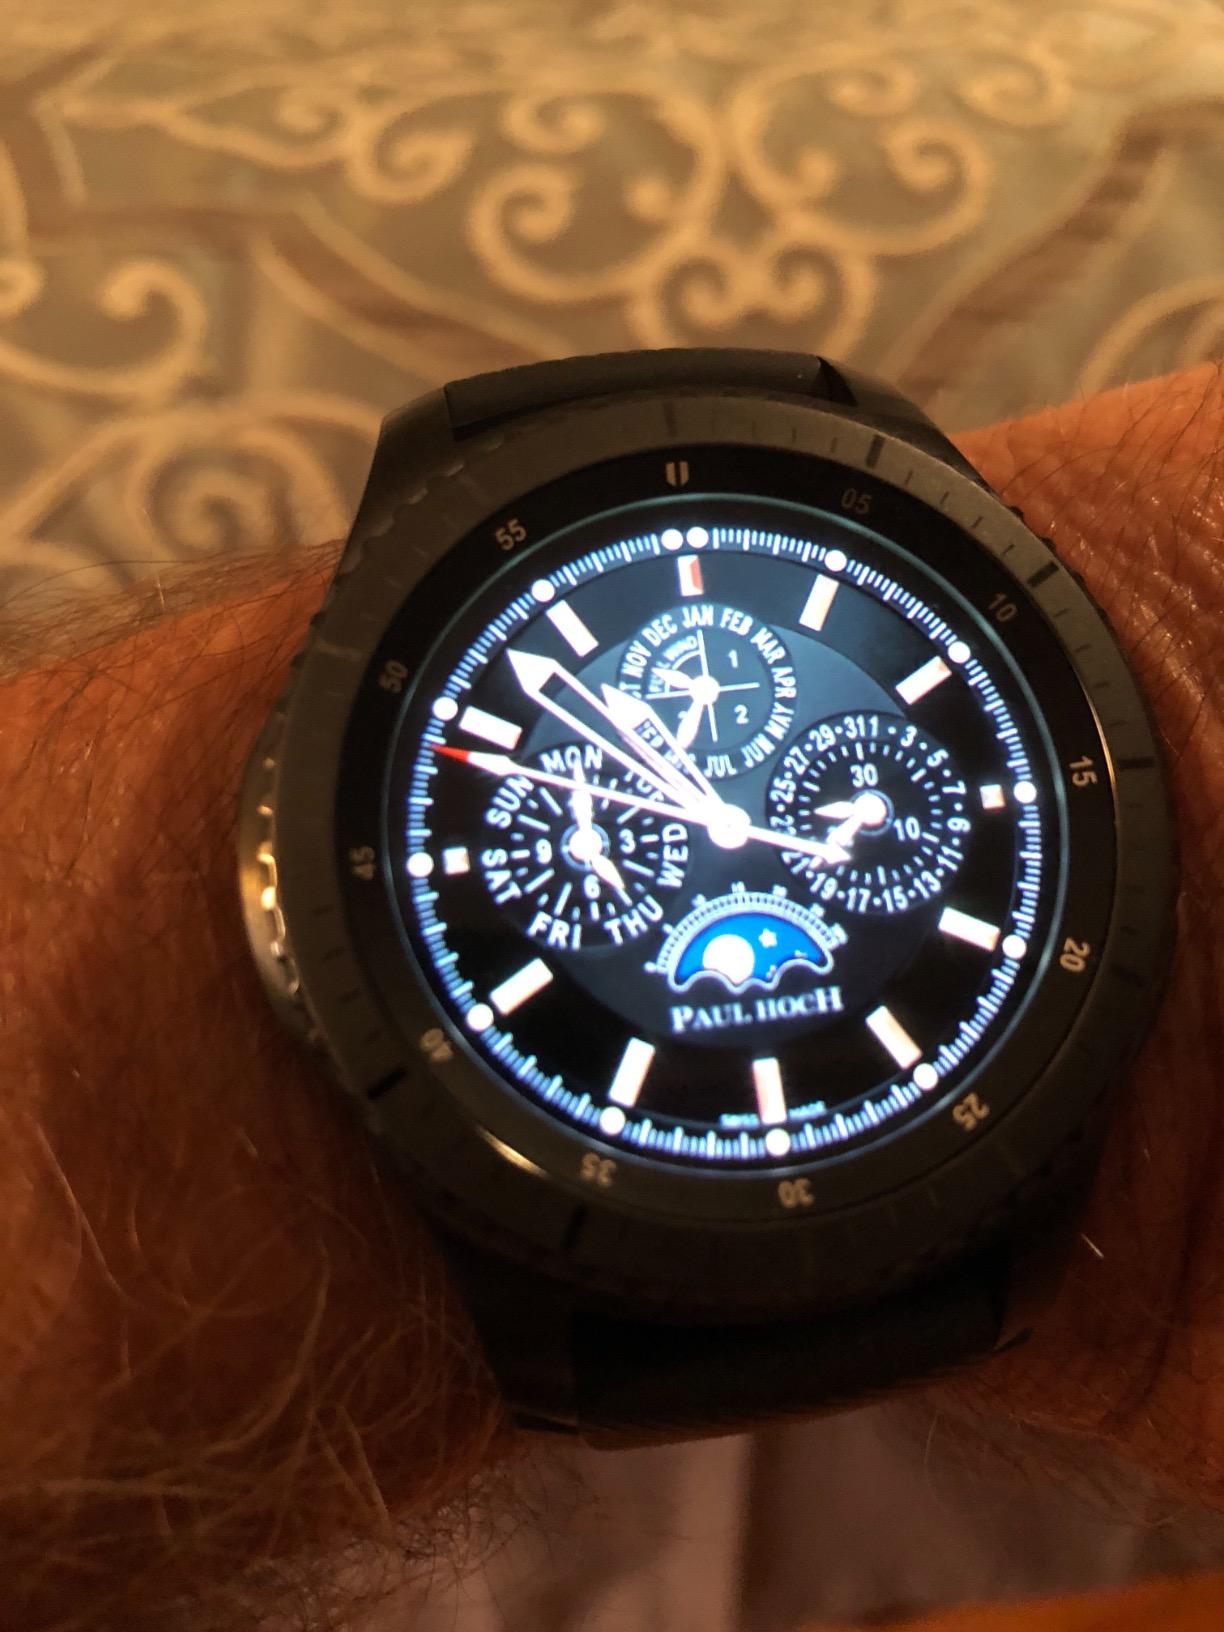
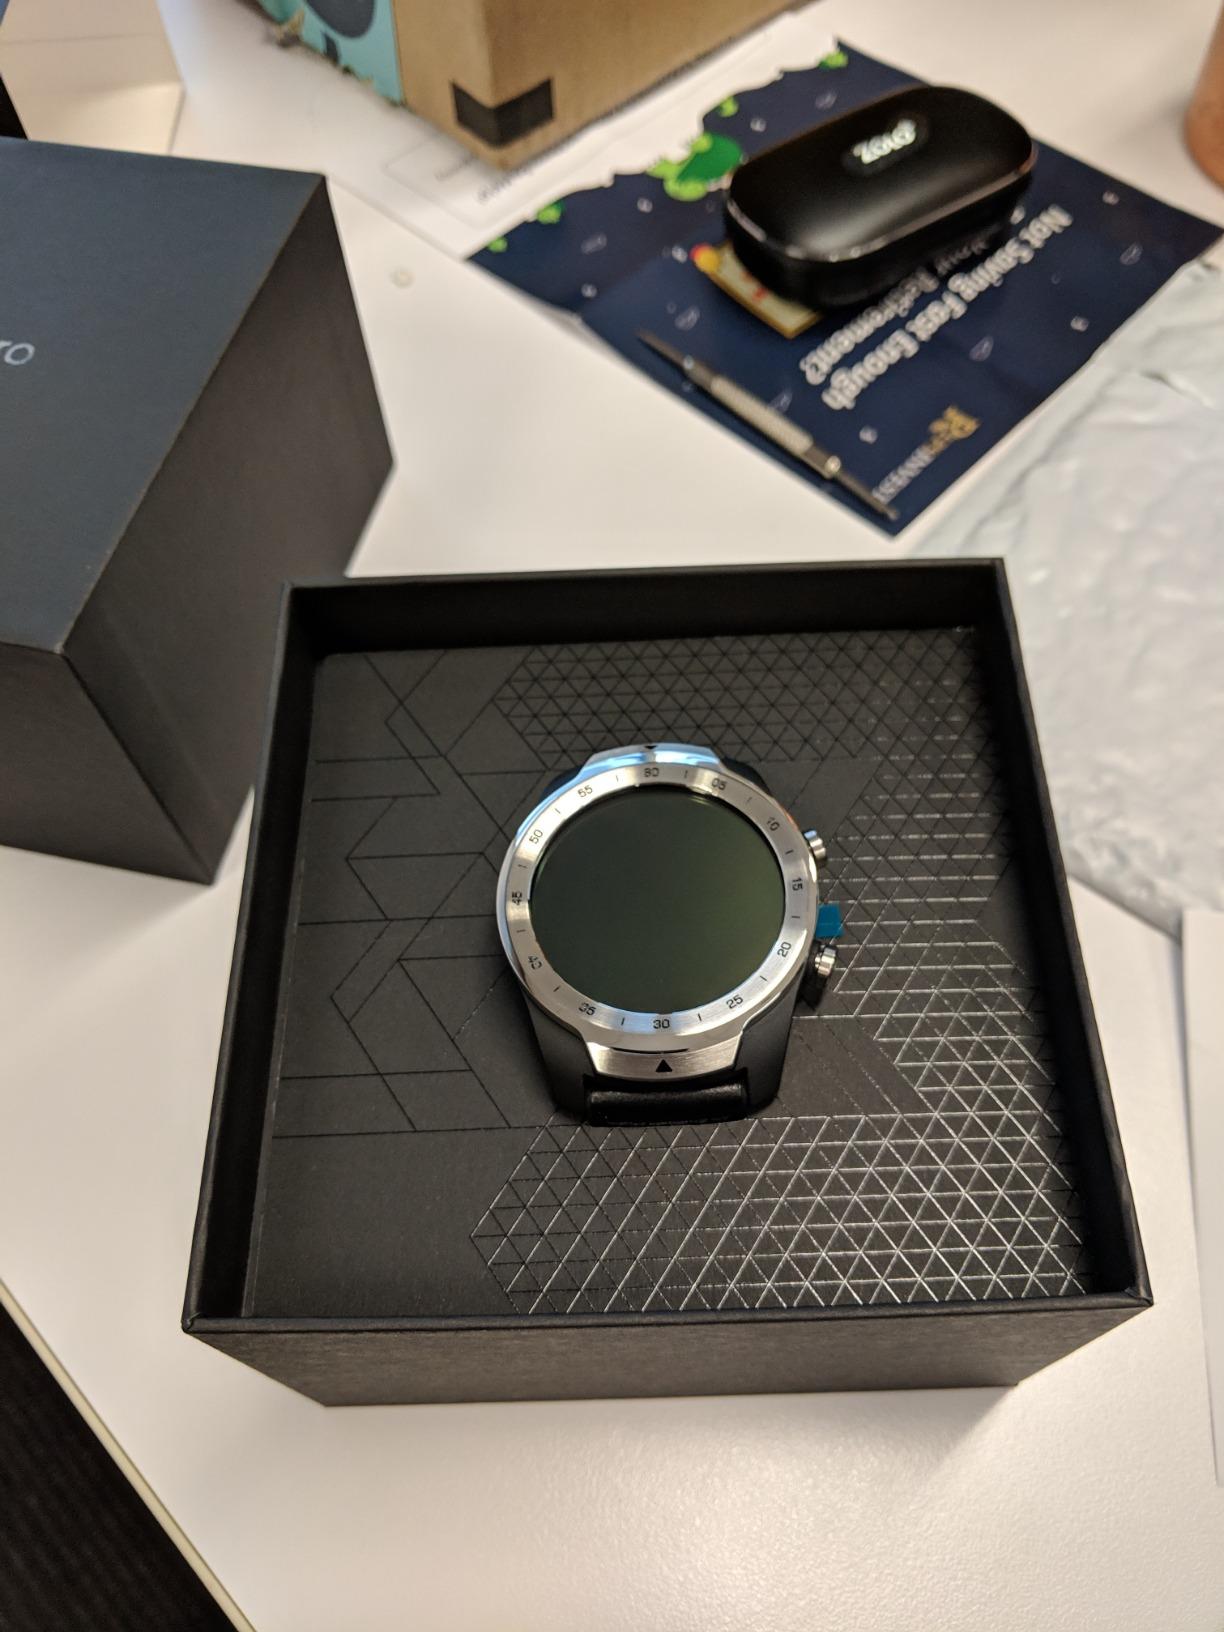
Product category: smartwatch
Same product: no